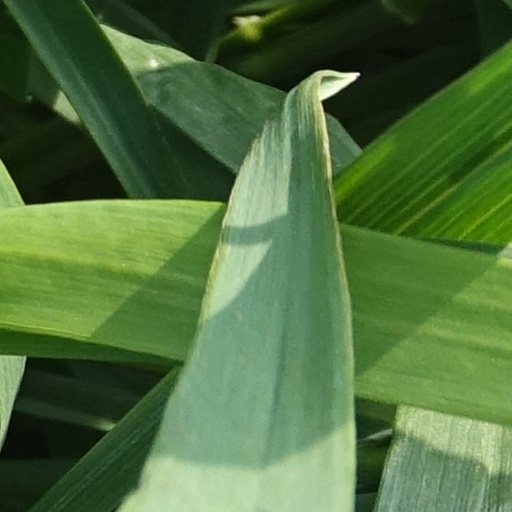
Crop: wheat